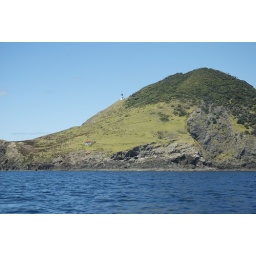
light house near Hole in the rock